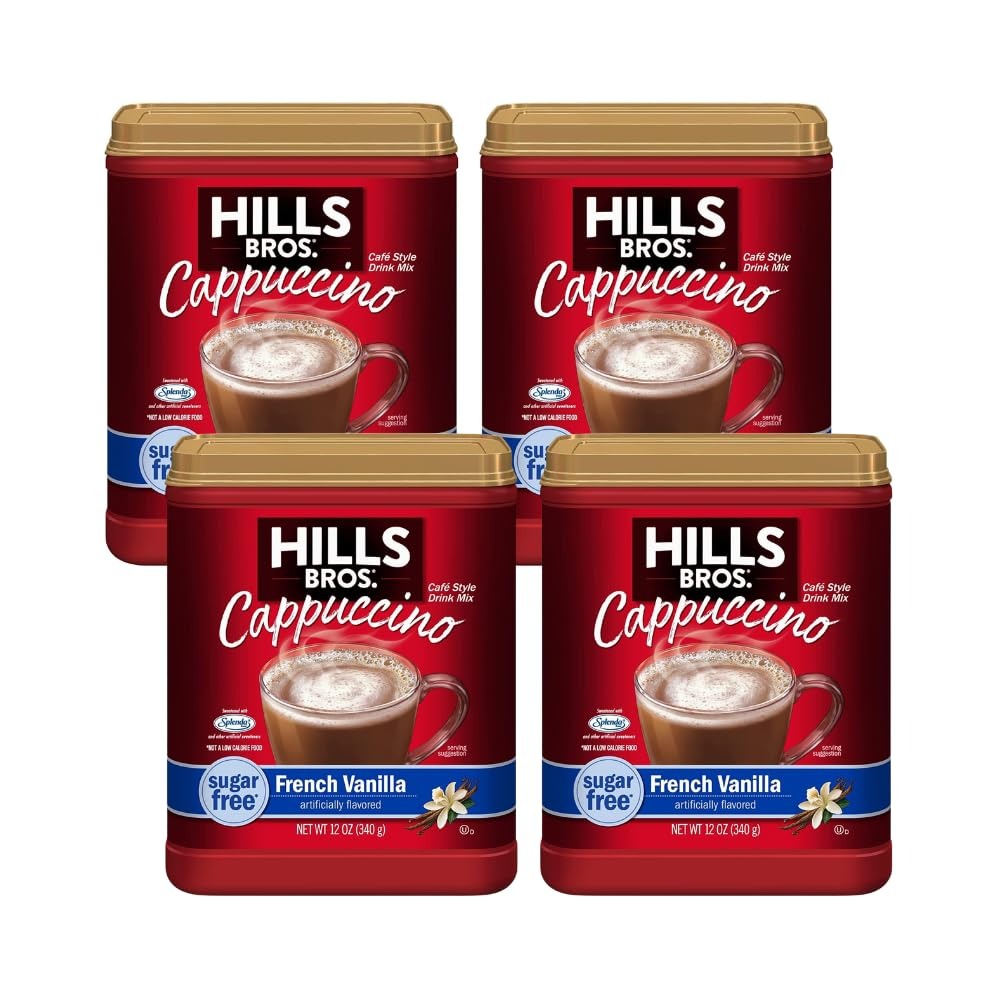
Item Name: Hills Bros. Flavor Coffee (Sugar-Free French Vanilla, 12 Ounce (Pack of 4)
Bullet Point 1: INSTANT CAPPUCCINO – When you’re in the mood for a decadent cappuccino without the guilt, look no further.
Bullet Point 2: SUGAR-FREE - Our Sugar-Free Double Mocha cappuccino flavor is so frothy and decadent, you'll forget it's sugar free! It has 0g of sugar, 8g of carbs and just 50 calories
Bullet Point 3: RICH COFFEEHOUSE FLAVOR - Treat yourself to delicious and rich, creamy coffeehouse cappuccino without having to leave the house. Just add hot water, mix and cuddle up on the couch
Bullet Point 4: VERSATILE - Warm up with a frothy cup of cappuccino, chill with an ice-blended drink or stir things up by adding cappuccino drink mix to your coffee instead of cream and sugar
Bullet Point 5: A BRAND TO TRUST - Hills Bros. was created over 137 years ago with a commitment to quality. We've been delighting customers ever since with innovative roasting methods, delicious blends and more
Product Description: In the mood for a delicious and decadent treat but don’t want to leave the house or wait in long lines at a coffee shop? Look no further than Hills Bros. instant cappuccino. Our salted caramel instant cappuccino mix is frothy and decadent, like dessert! It has a delicious creamy caramel flavor and a nuance of salt. Just add water! It’s a versatile mix, too, and can create a warm, frothy cup or a chilled, ice-blended cappuccino. You can even use this salted caramel cappuccino mix instead of cream and sugar in your brewed coffee. It’s convenient and easy to use - treat yourself to delicious and rich, creamy coffee house cappuccino without having to leave the house! Hills Bros. Coffee was created over 137 years ago with an unwavering commitment to quality. We’ve been delighting customers ever since with our innovative roasting methods, delicious blends and much more. Our coffee is crafted without compromise.
Value: 48.0
Unit: Ounce

Price: 34.99